Music journalism

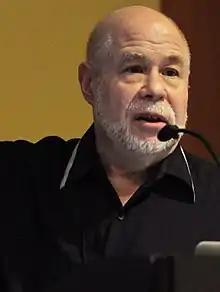
Richard Goldstein (pictured at the 2015 EMP Pop Conference) was the first American music critic to focus on rock music.

Author Bernard Gendron writes that in the United States "the emergence of a 'serious' rock press and the rock critic" began in 1966, presaged by Robert Shelton, the folk music critic for "The New York Times", writing articles praising the Beatles and Bob Dylan, the latter of whom had just embraced rock 'n' roll by performing with electric backing at the 1965 Newport Folk Festival. Paul Williams, an eighteen-year-old student, launched the pop journal "Crawdaddy!" in February 1966; in June, Richard Goldstein, a recent graduate and New Journalism writer, debuted his "Pop Eye" column in "The Village Voice", which Gendron describes as "the first regular column on rock 'n' roll ... to appear in an established cultural publication". Rock journalist Clinton Heylin, in his role as editor of "The Penguin Book of Rock & Roll Writing", cites "the true genesis of rock criticism" to the emergence of "Crawdaddy!" Lindberg et al. say that, while Williams is widely considered to be the first American rock critic, he "nevertheless looked to England for material".